Early glassmaking in the United States

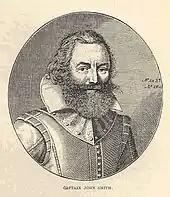
Captain John Smith

England established Jamestown in its Colony of Virginia in May 1607. Slightly over one year later, an attempt was made to produce glass in the colony. At the time, glassmaking back in England failed to thrive because the use of wood as fuel for glassmaking furnaces was discouraged and eventually prohibited. While England would later develop the first glassmaking furnace powered by coal, it was still in the early stages of development. This fuel problem led England to become dependent on Venice and other European cities for its glass needs. In contrast, North America appeared to have a massive number of forests, having great potential for glassmaking. The Virginia Company of London sent supplies to Jamestown that arrived in October 1608. Accompanying the supplies were eight men with manufacturing skills, including glassmaking. The men were said to be "Dutch" and Polish, although the Dutch men were probably German—and are identified as German by most historians. Captain John Smith, explorer and leader of the colony, discussed the difficulties of making glass in the new colony.